Gui Youguang

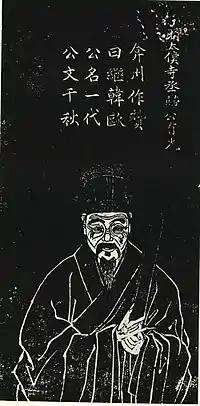
Gui Youguang

Gui Youguang (1507–1571) was a Chinese writer of Ming Dynasty. His courtesy name was Xifu and his art name was Zhenchuan, and he was also known as Xiangji Sheng (literally Scholar of Xiangji).